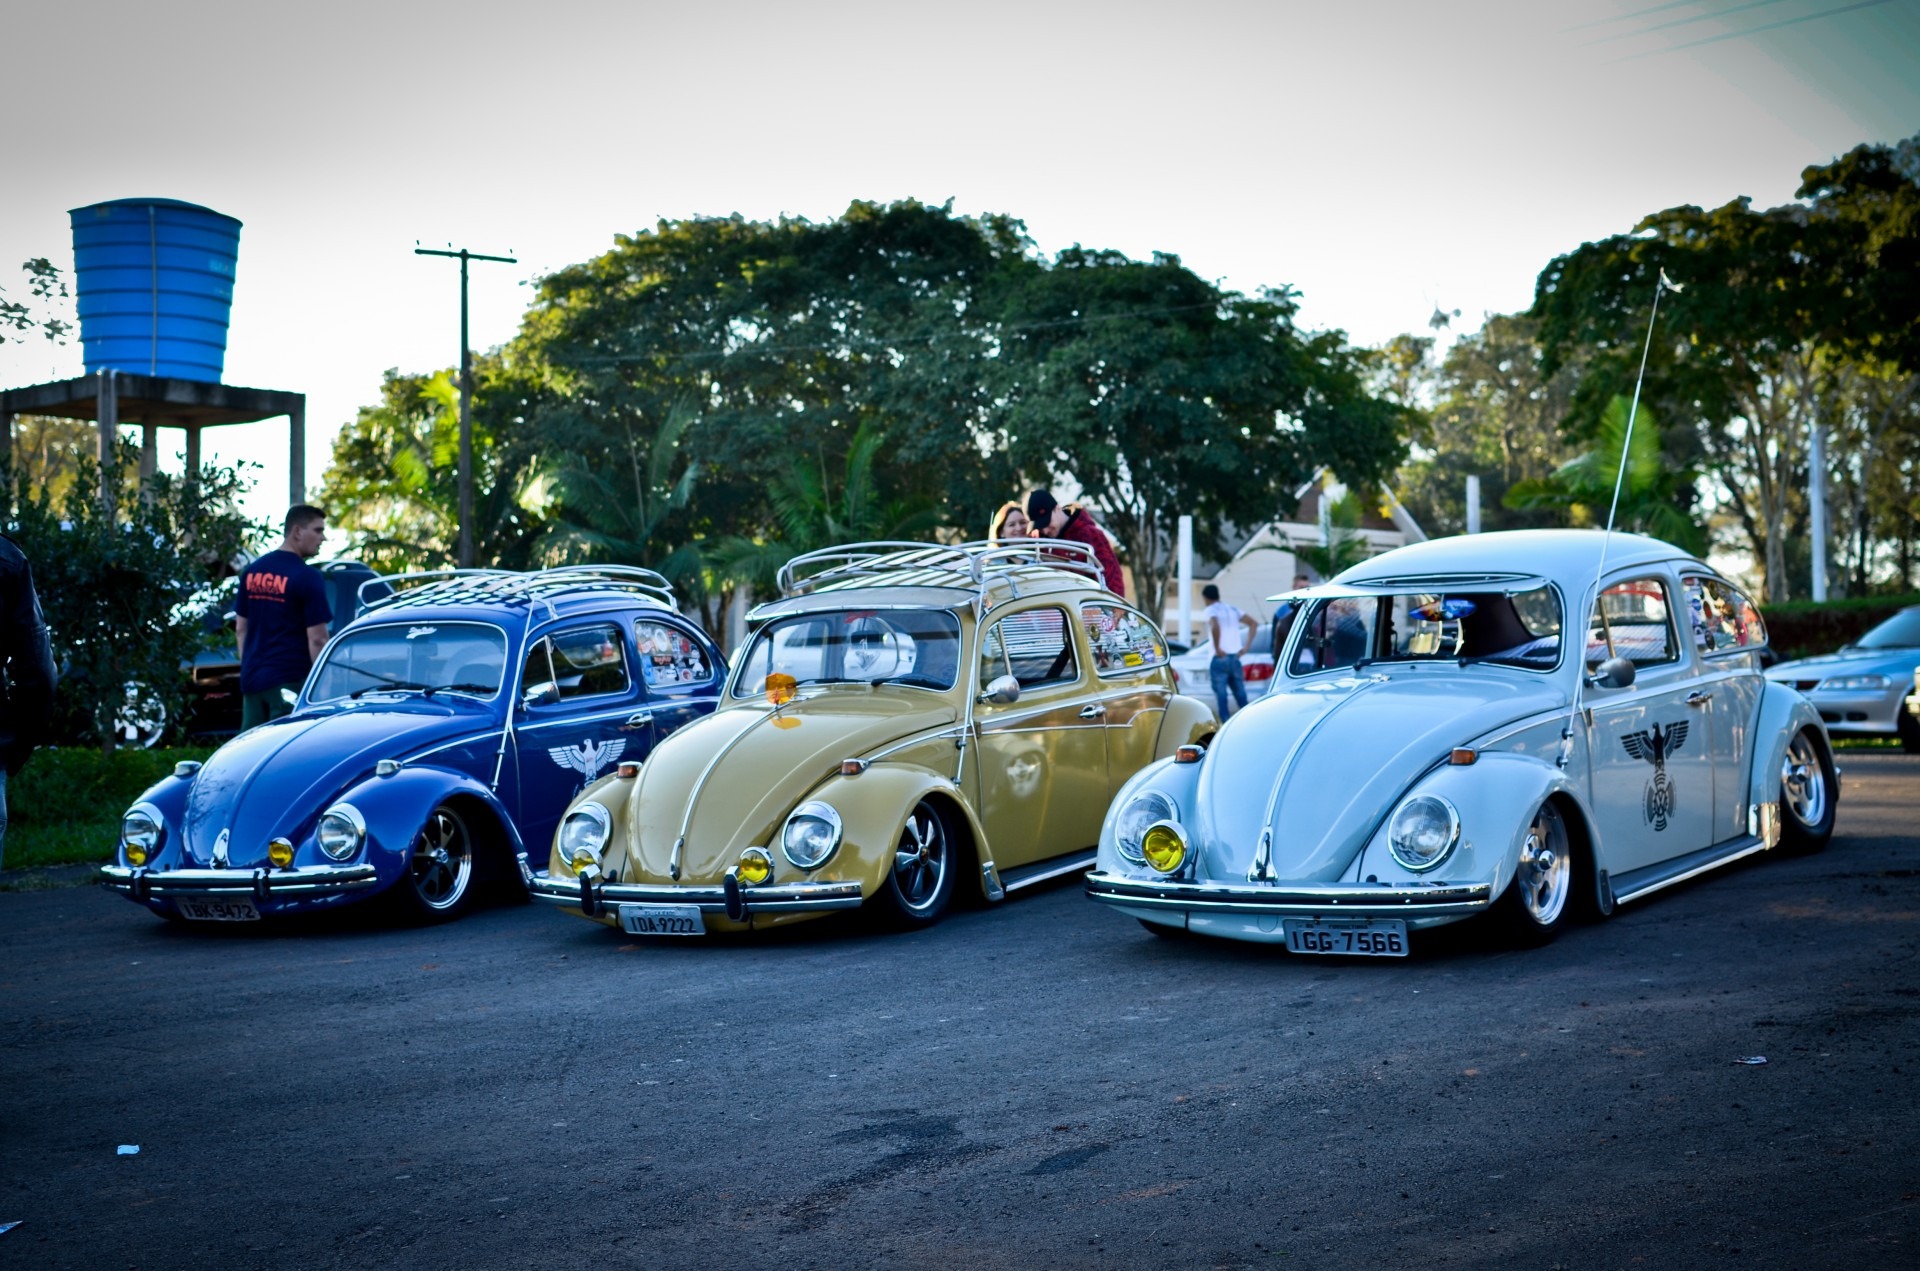
car, wheel, automobile, volkswagen, travel, transport, vehicle, drive, auto, automotive, motor vehicle, vintage car, fun, mechanical, engine, buggy, classic, beetle, antique car, land vehicle, volkswagen beetle, automobile make, automotive design, mid size car, subcompact car, voltswagon, slug bug, punch buggy